Mount Monadnock

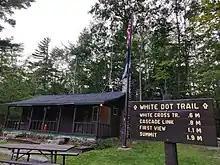
Mount Monadnock State Park headquarters

Mount Monadnock is open to hiking, backpacking, picnicking, and snowshoeing. Backcountry skiing is possible on some of the lower trails. A seasonal campground east of the mountain is maintained by the state of New Hampshire, but camping is not allowed anywhere else on the mountain. A per-vehicle fee is charged to park at the Old Toll Road and State Park Headquarters trailheads. There are no roads to the summit, and the Old Toll Road, which leads to the Halfway House site, is closed to vehicles. ATVs are not allowed on the mountain. Good views of the mountain can be had from a number of regional roads and highways, especially from New Hampshire Route 124.